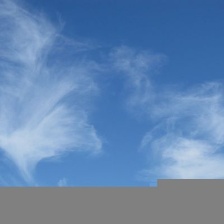
Cloud type: Cirrocumulus